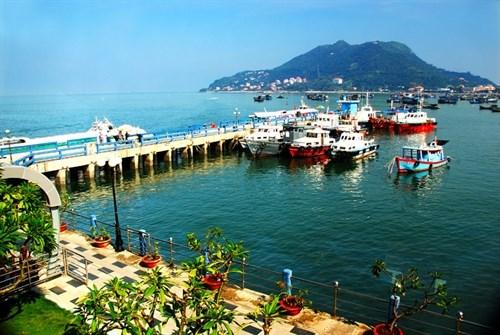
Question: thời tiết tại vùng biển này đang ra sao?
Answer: tại vùng biển này đang nắng